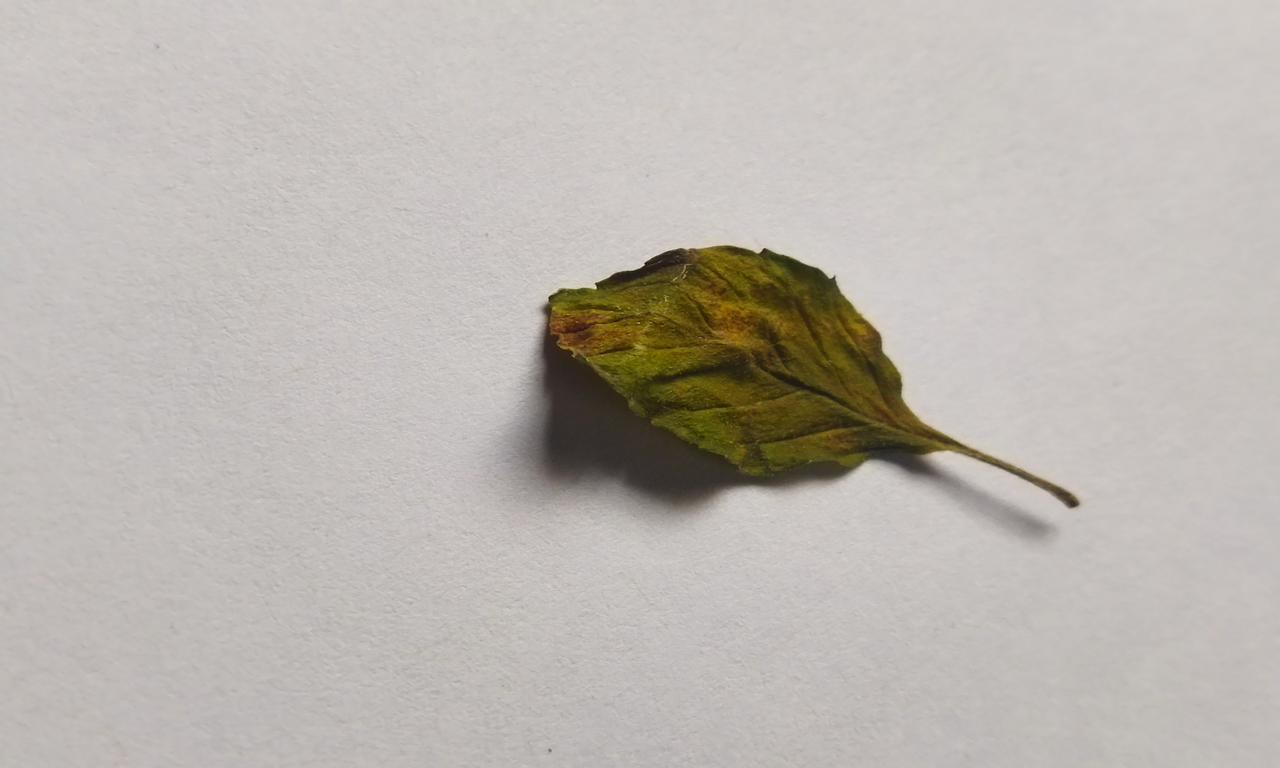
Label: Spoiled